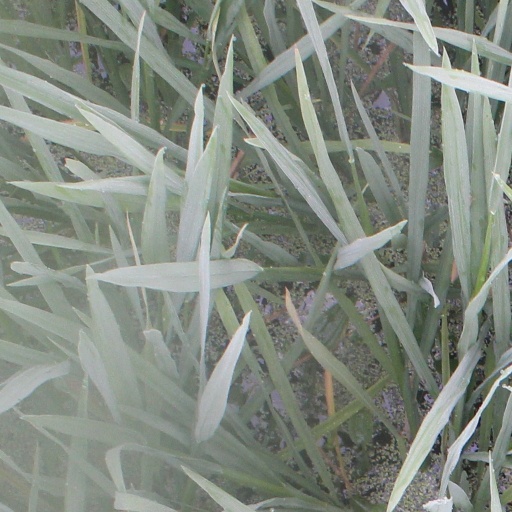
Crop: rice